Lee Wang-pyo

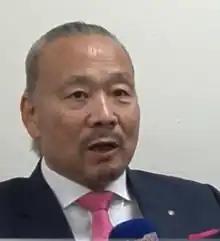

Lee Wang-pyo (June 11, 1954 – September 4, 2018), better known by stage name Super Dragon, was a South Korean professional wrestler and martial artist.